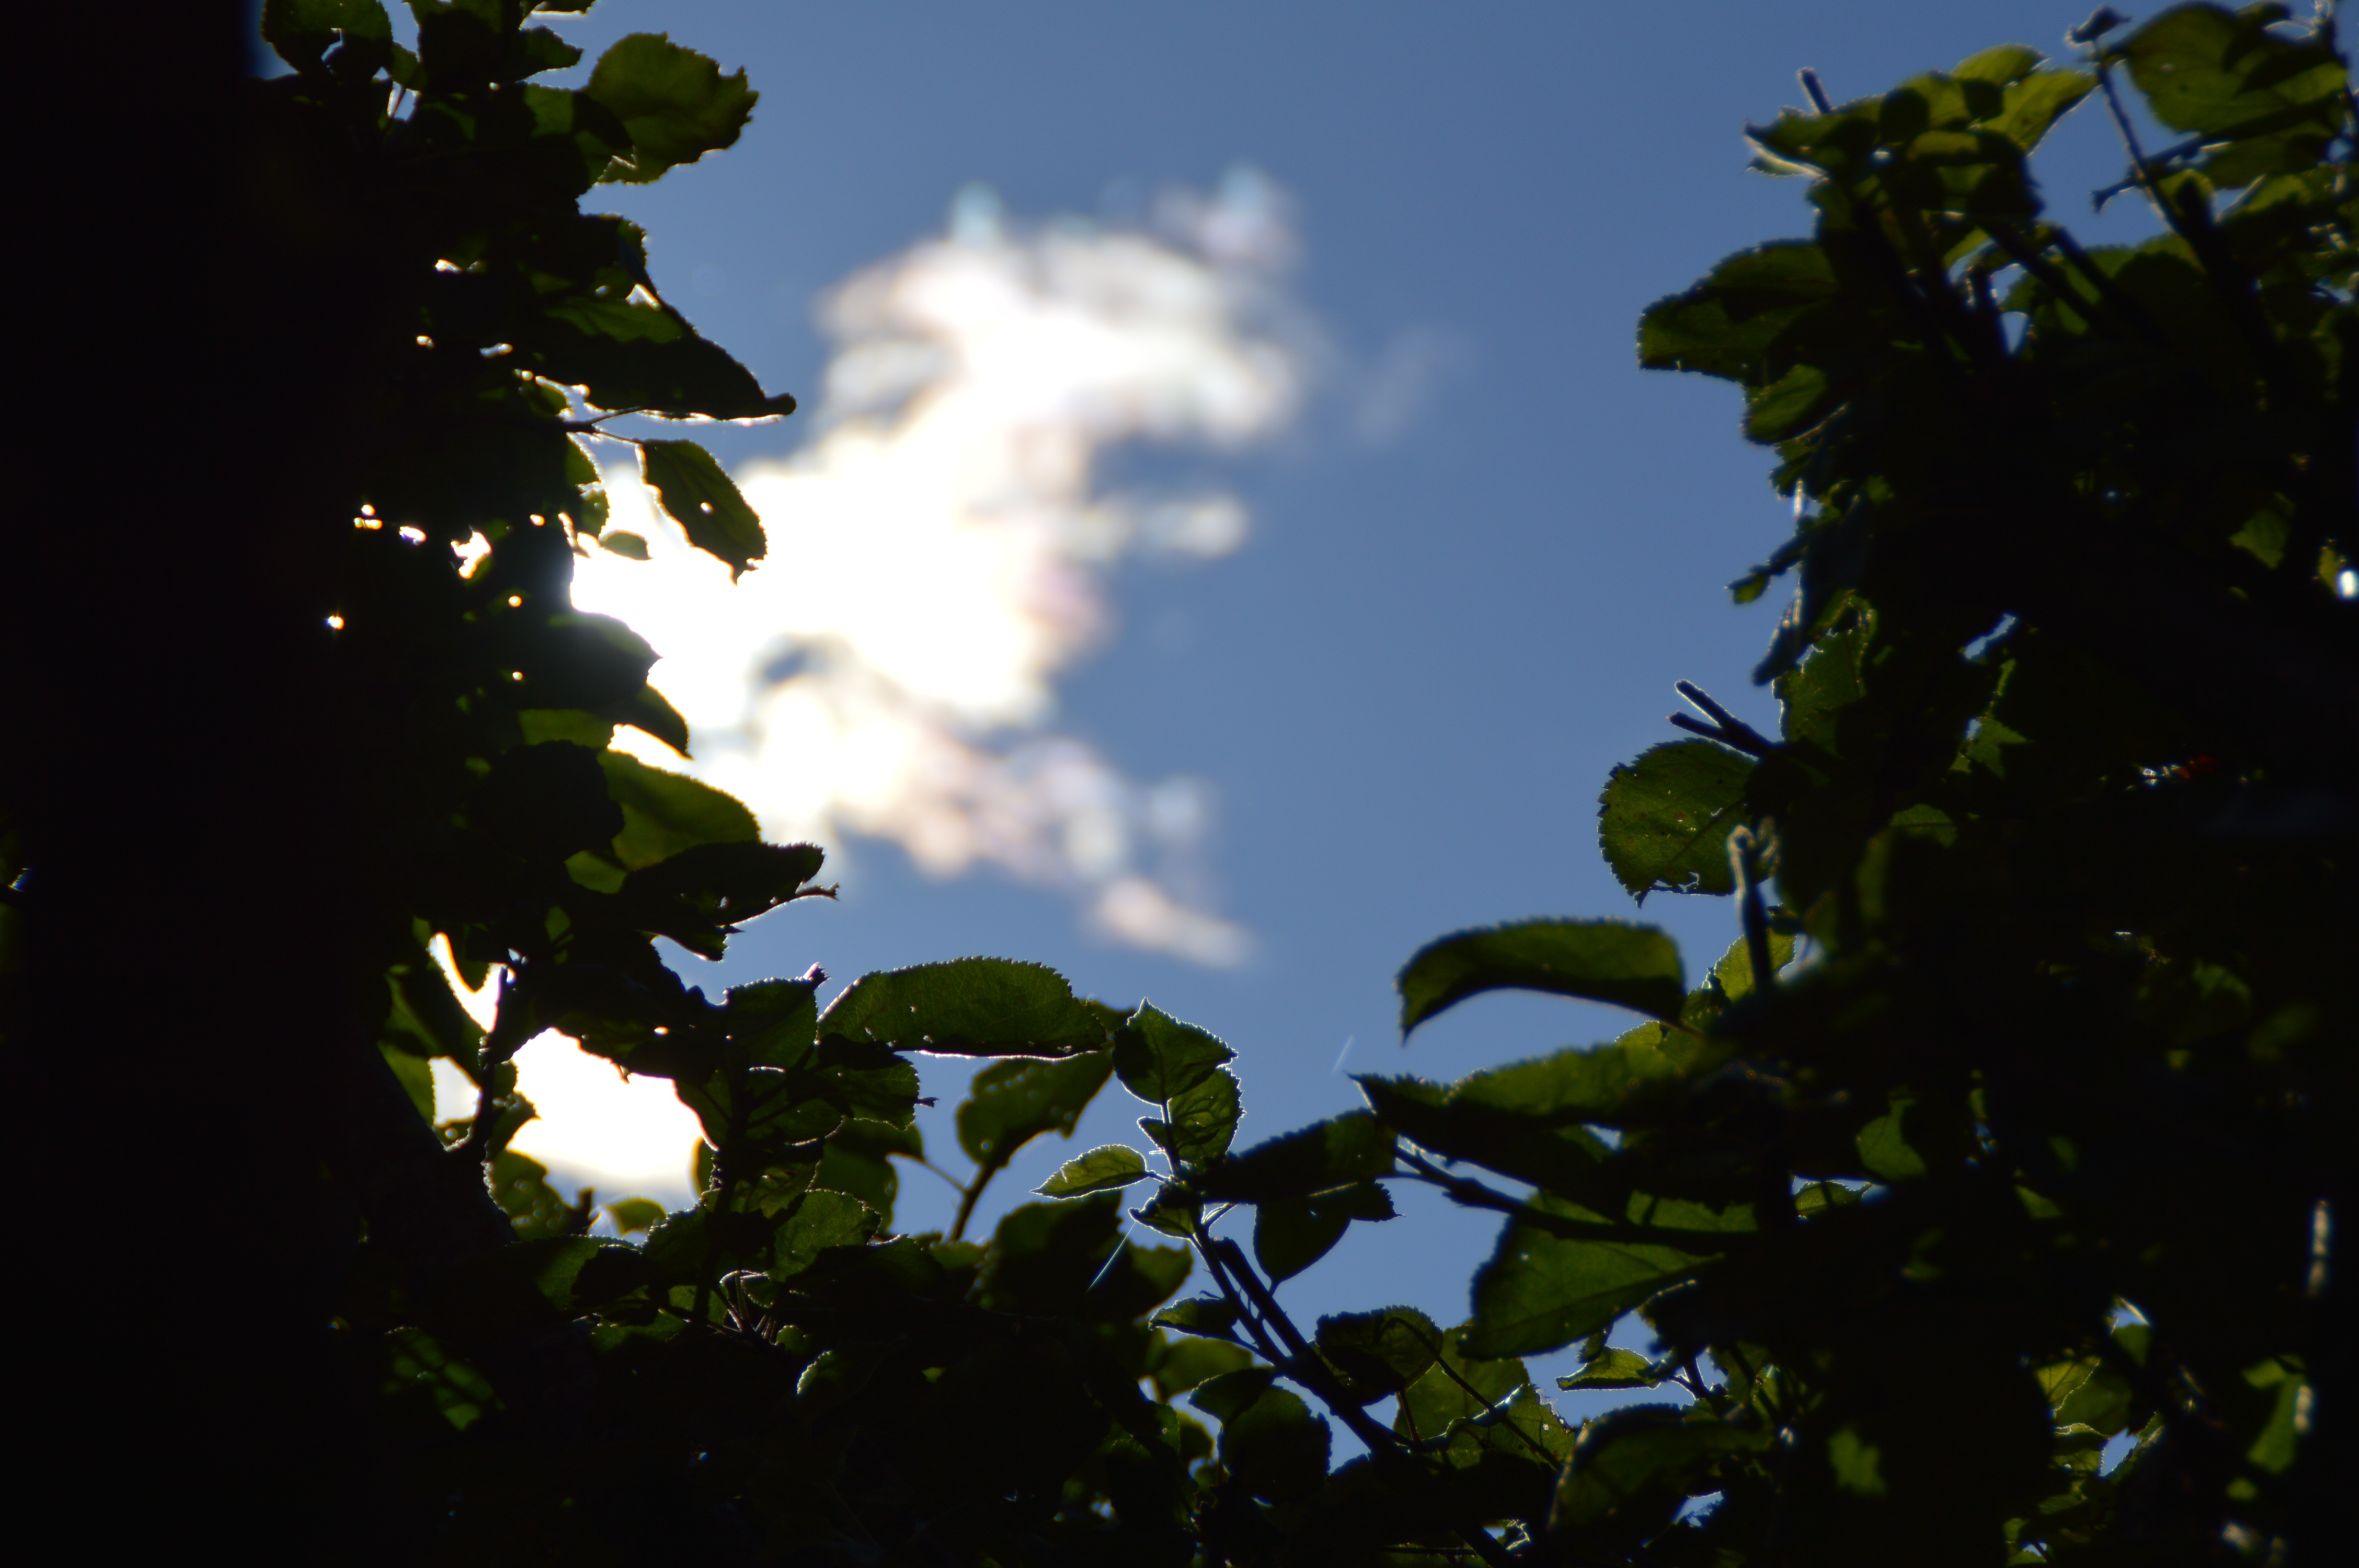
tree, nature, forest, branch, light, cloud, plant, sky, field, sunlight, leaf, flower, green, jungle, leaves, rainforest, light beam, tropics, back light, woody plant